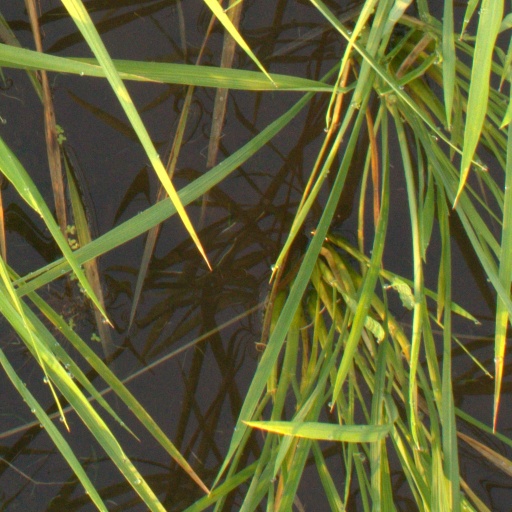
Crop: rice